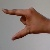
The image shows a hand gesture representing the letter 'Z' in Indian Sign Language.